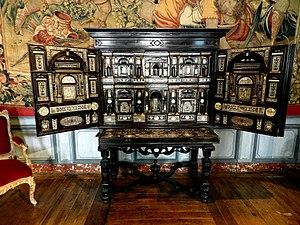
Mobilier dans le château d'Ussé dans la Loire